Islamic Republic of Iran Army

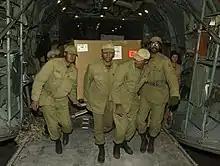

The Iranian army has fought against two major invasions in contemporary times. The 1941 invasion by the Allies of World War II resulted in a decisive loss for the Iranian forces, the deposition of Iran's Shah and five years of subsequent occupation, while the 1980 Iraqi invasion began the Iran–Iraq War, which lasted almost eight years and ended in "status quo ante bellum". The army has also been actively engaged in quelling tribal and separatist rebellions beginning in the 1940s in order to protect Iran's territorial integrity.